South Lhonak Lake

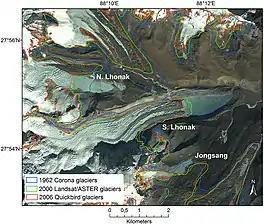

In October 2023, heavy rains caused massive landslide inside the lake due to which the water flow over the embankment and subsequently breach its embankments and cause a severe flood in the Teesta river basin, causing widespread property damage and killing at least 40 people.